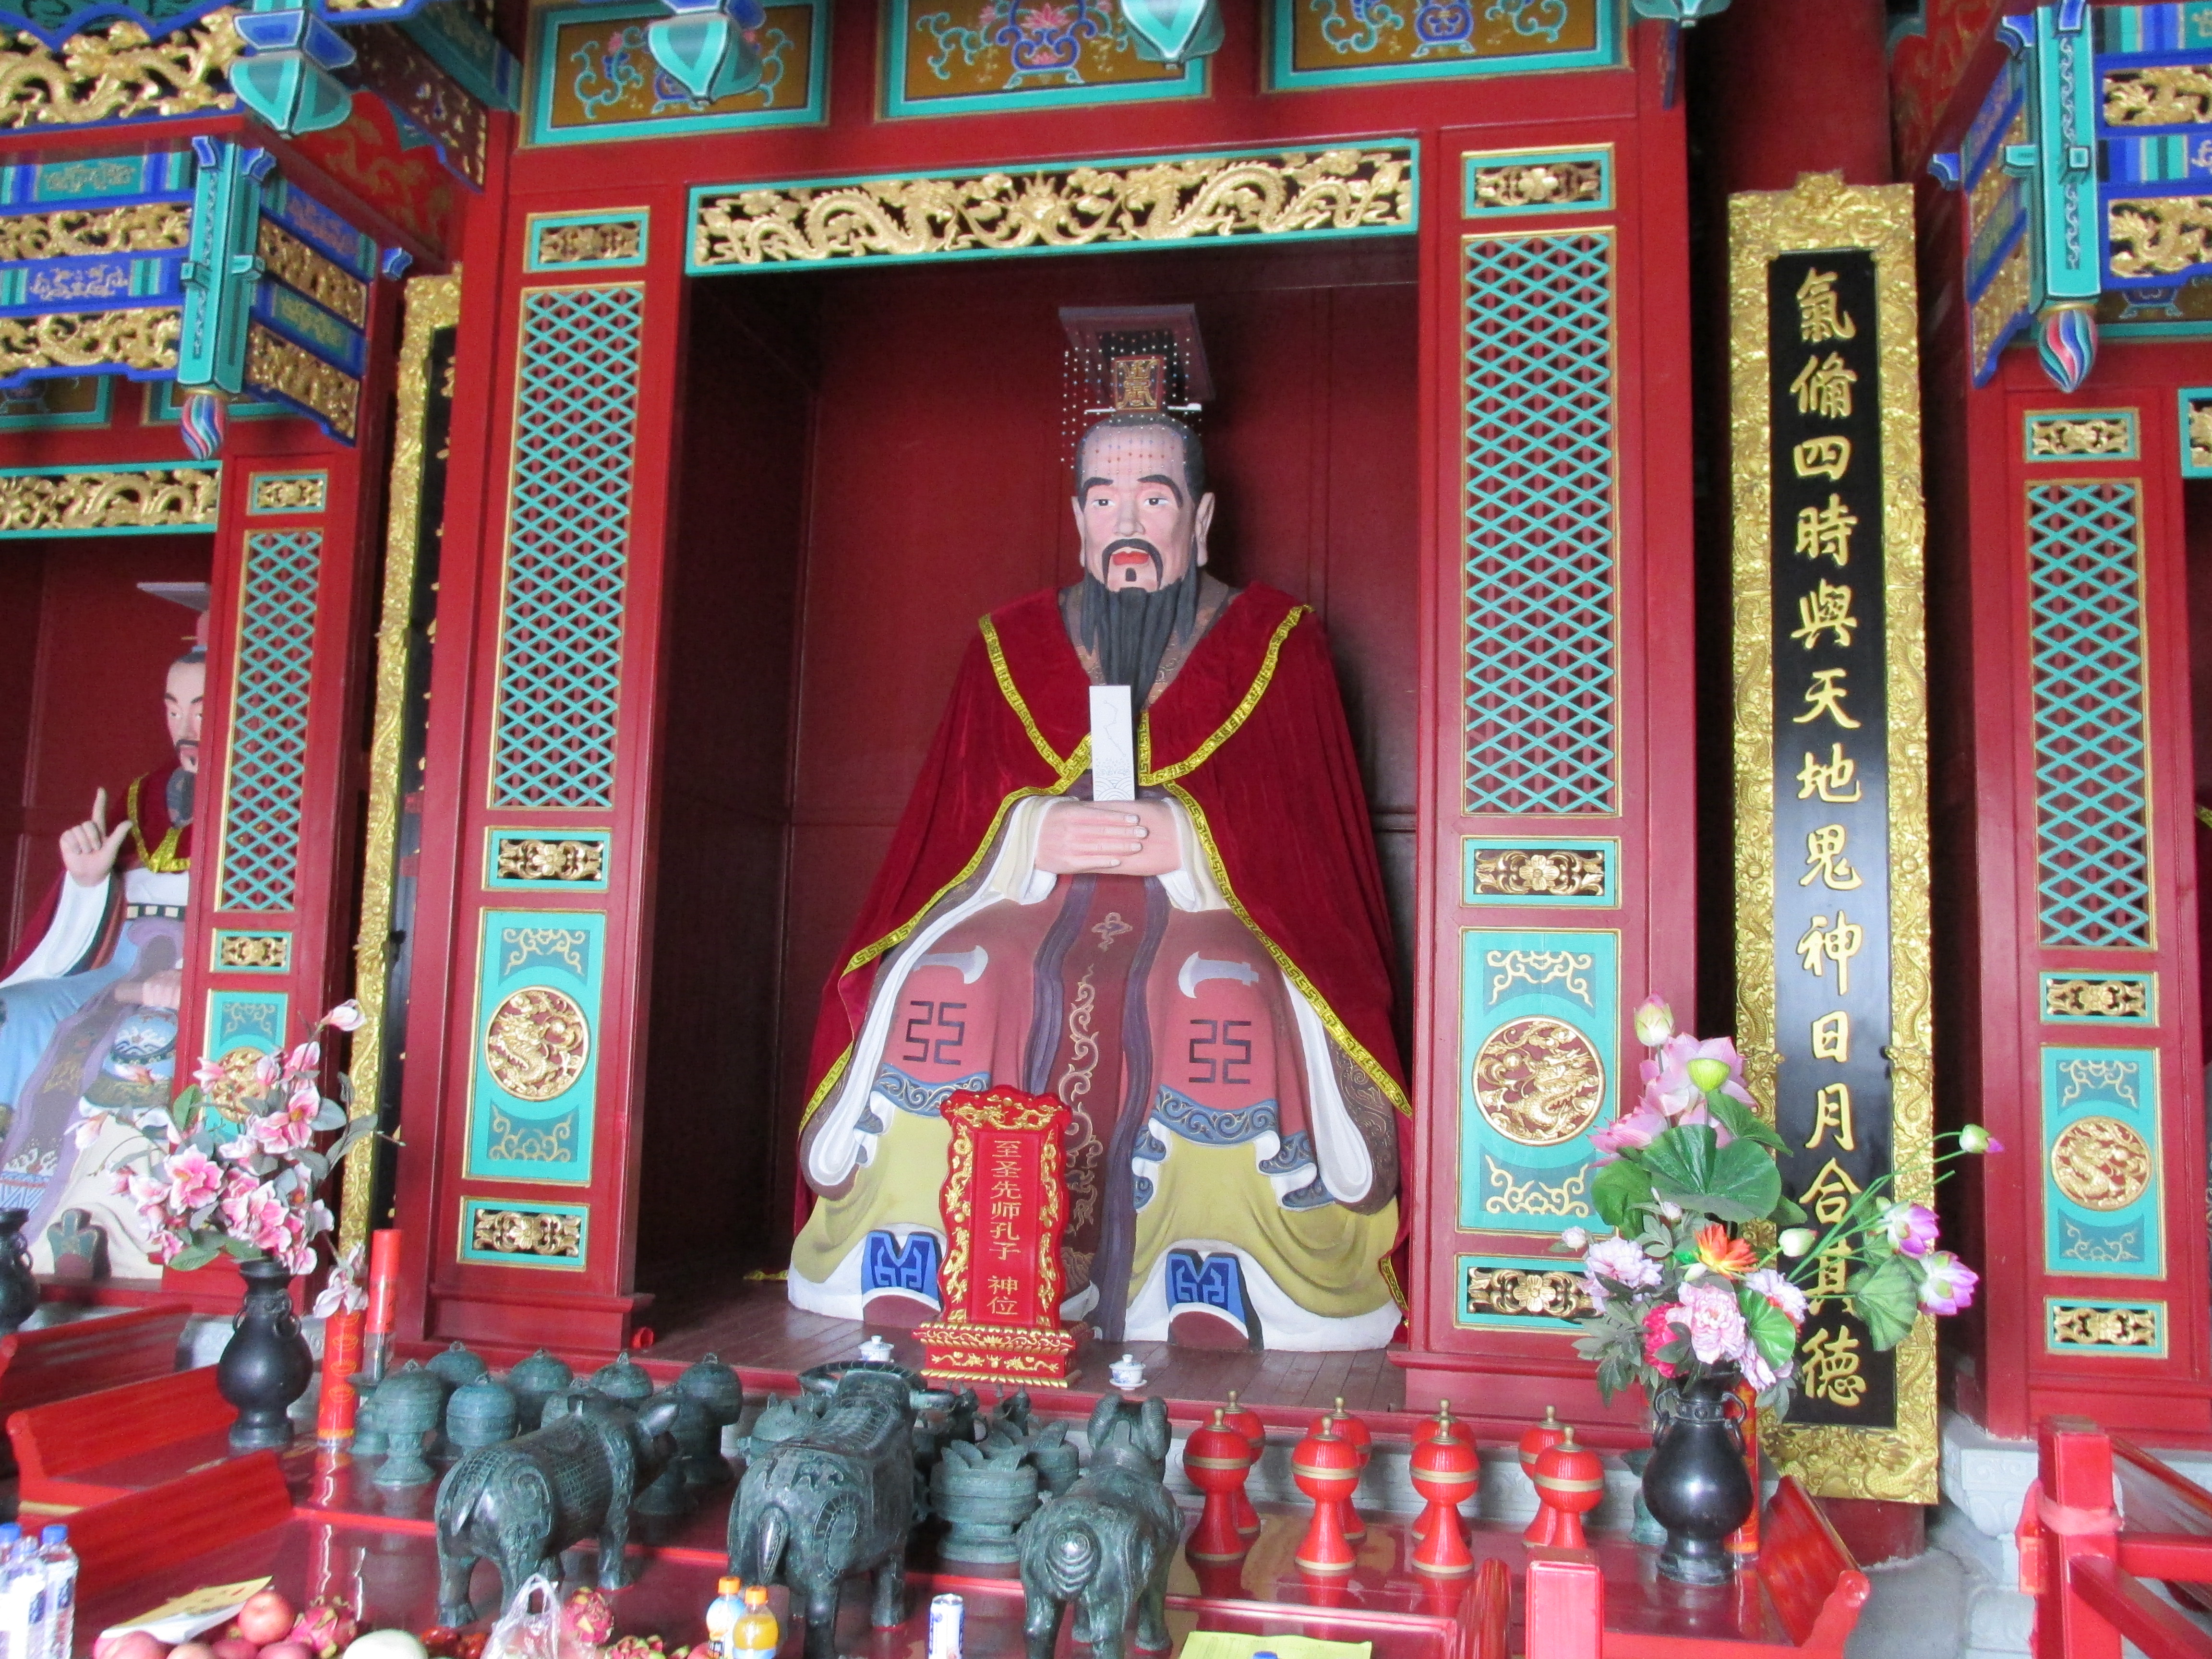
tourism, adventure, Beautiful Places, Pretty Places, environment, Interesting Places, harbin, museums, architecture, art, nature, museum, history, ancient history, china, asia, imperial palace, dynasty, beijing, planning, exhibition, sculpture, map, religion, confucianism, shrine, temple, place of worship, hindu temple, building